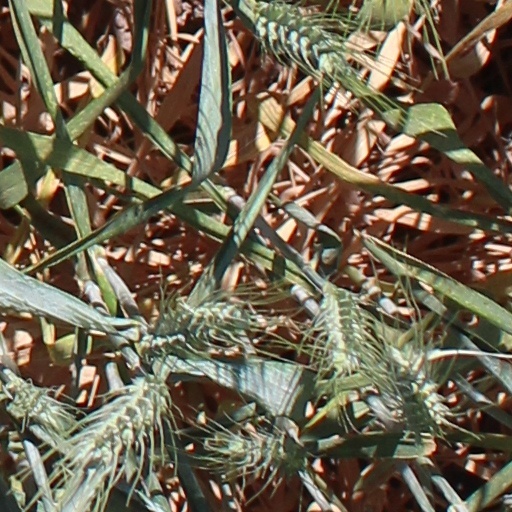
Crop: wheat